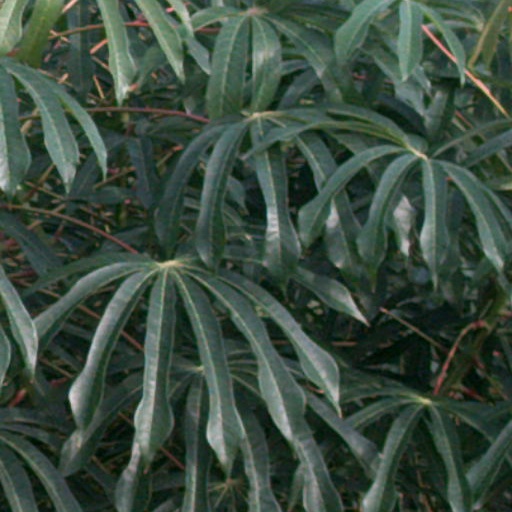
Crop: cassava